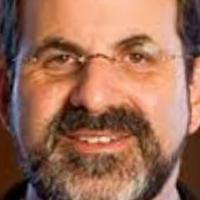
Age group: age 41-55